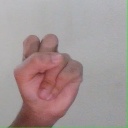
अक्षर: स